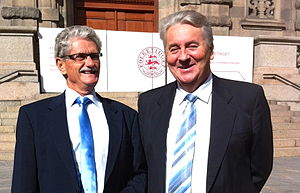
Edmund Joensen
MF Edmund Joensen fra det færøske Sambandspartiet sammen med folketingsformand Mogens Lykketoft (S)
MF Edmund Joensen fra det færøske Sambandspartiet sammen med folketingsformand Mogens Lykketoft (S)
Edmund Esbern Johannes Joensen er en færøsk politiker, der er tidligere lagmand, lagtingsformand og nuværende folketingsmand. Edmund Joensen er søn af Poul Joensen og Hansina f. Samuelsen og gift med